Blondes at Work

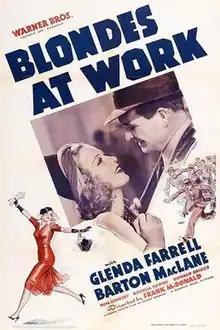
Theatrical release poster

Blondes at Work is a 1938 American comedy mystery film directed by Frank McDonald and written by Albert DeMond. The film stars Glenda Farrell and Barton MacLane. It is the fourth film in a series of Torchy Blane movies by Warner Bros. Released on February 6, 1938, it is followed by "Torchy Blane in Panama" (1938).